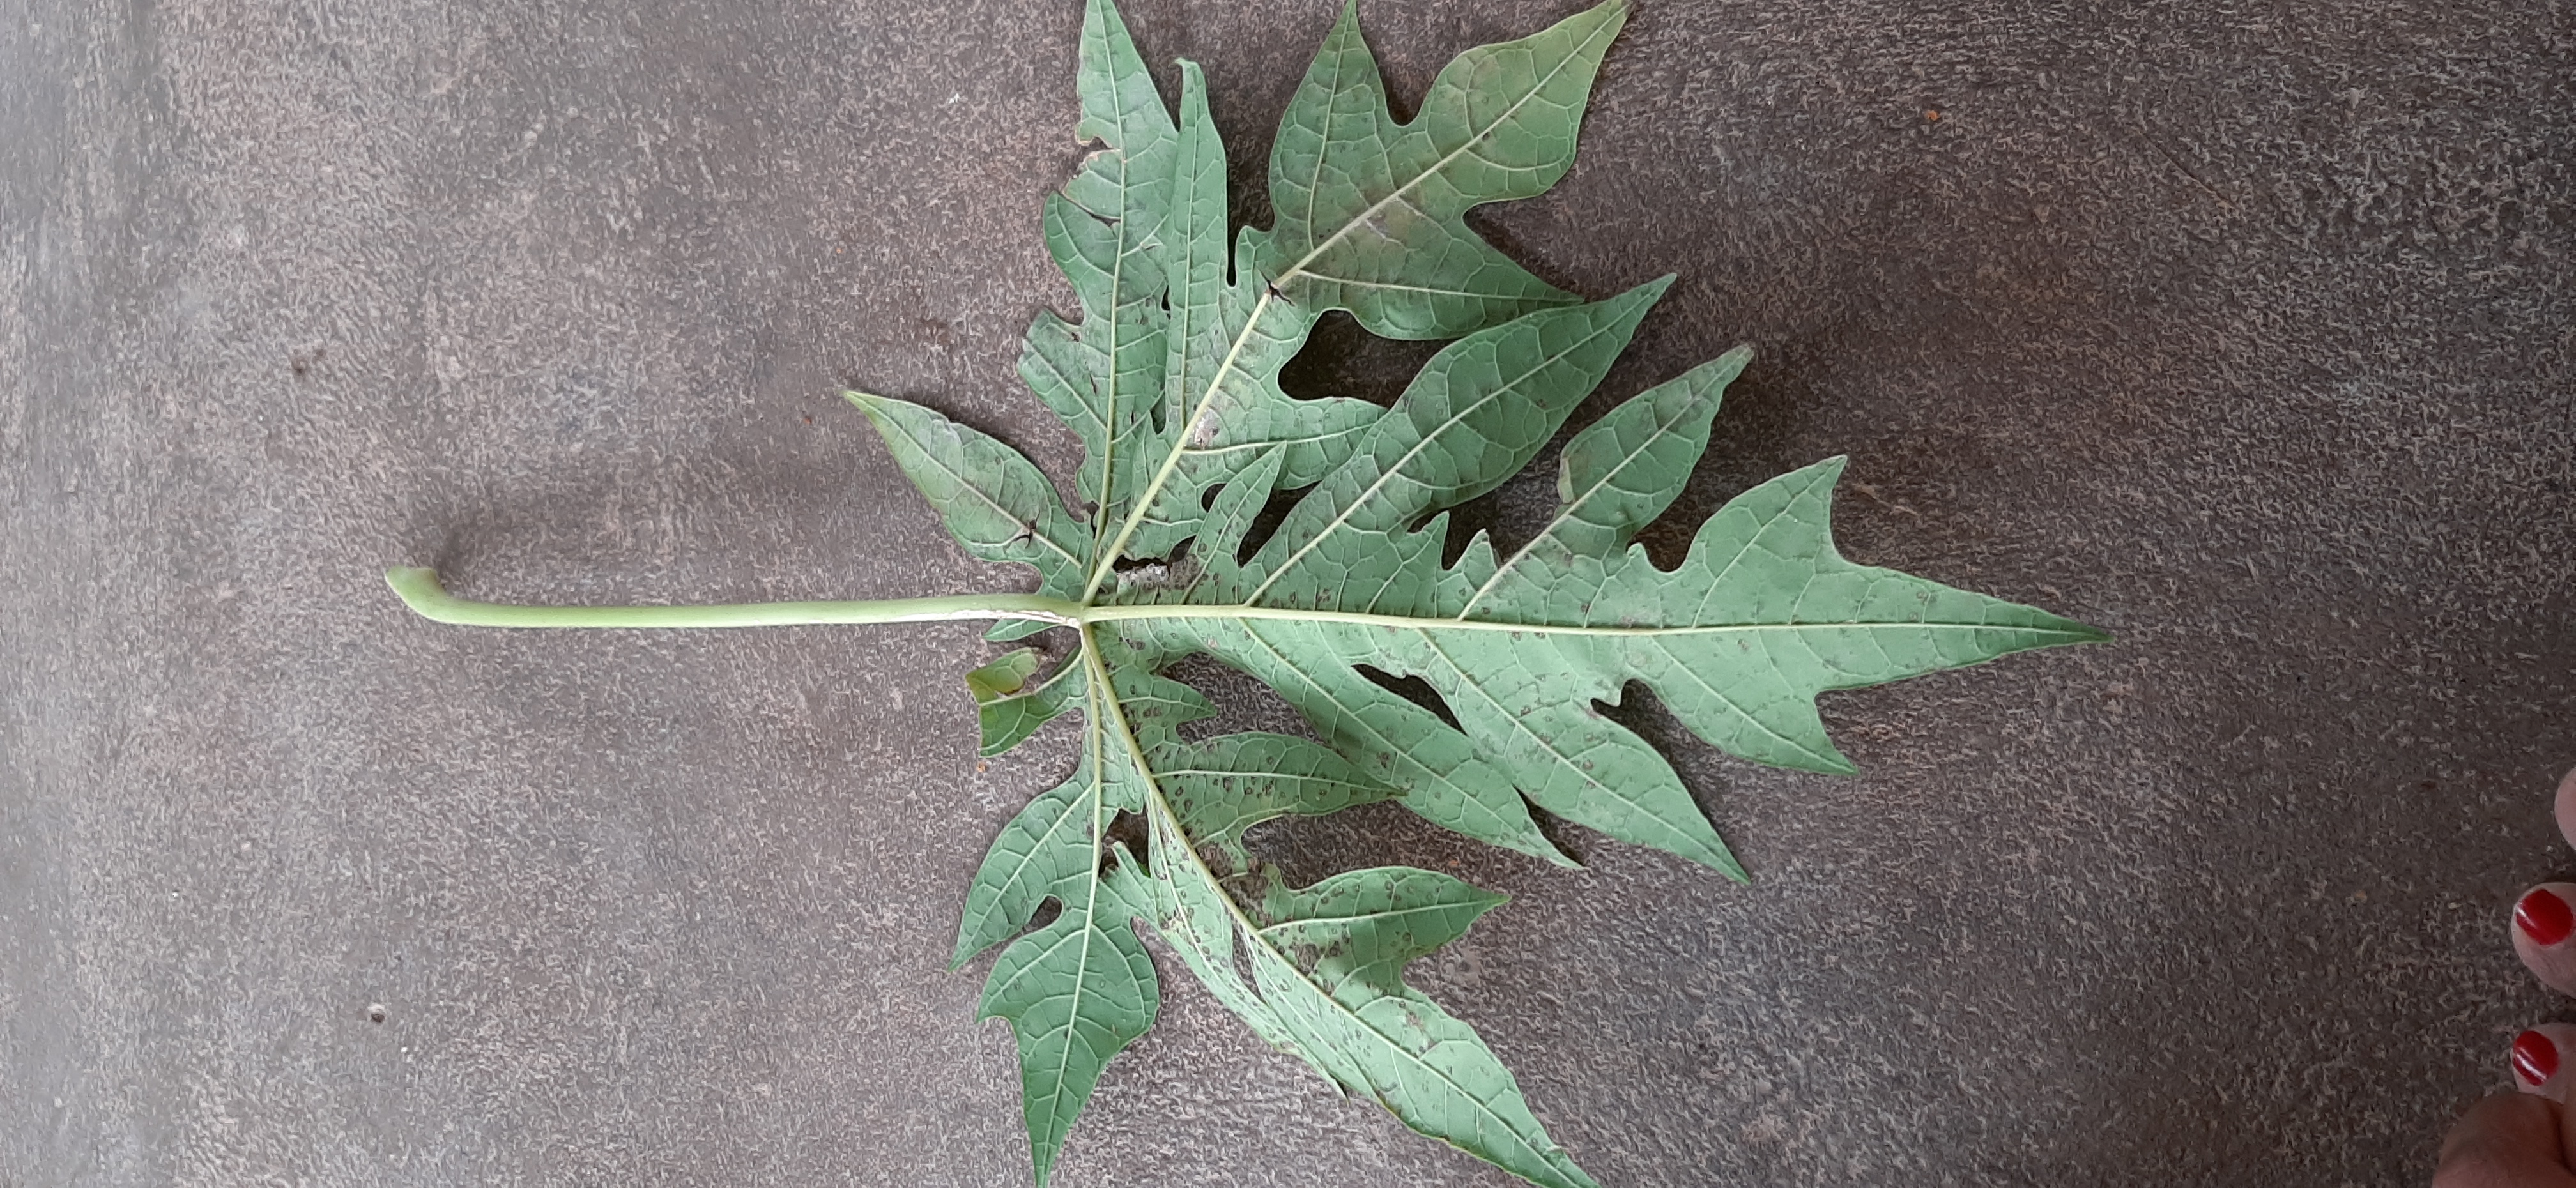
Plant: Papaya